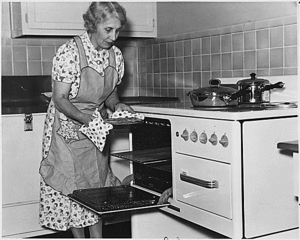
La nationalisation de l'électricité au Québec désigne les deux séries d'événements qui ont mené à la création de la société d'État Hydro-Québec en 1944 et à la prise de contrôle des compagnies d'électricité privées du Québec en deux étapes.